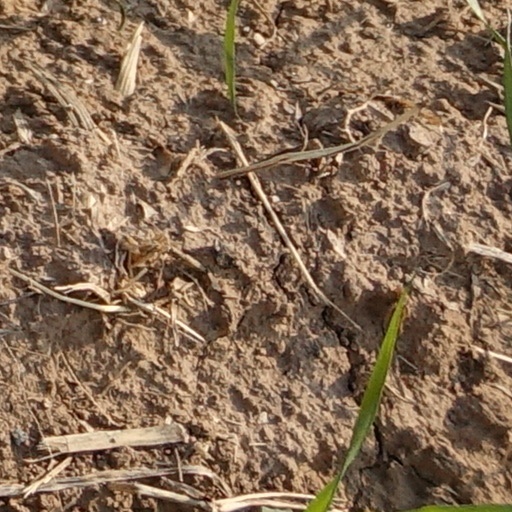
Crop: wheat